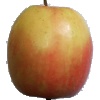
Label: Apple Pink Lady 1